Mille-feuille

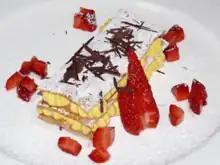
Italian filled with pastry cream and garnished with strawberries, shaved chocolate and powdered sugar

In Hong Kong, the ("Napoleon") is layered with buttercream, meringue and walnuts. In Mainland China, a similar product also marketed as a Napoleon (or more commonly) varies between regions and individual bakeries, but usually features a top and bottom layer of rough puff pastry, typically made with vegetable shortening rather than butter, and a sponge cake and artificial buttercream filling.